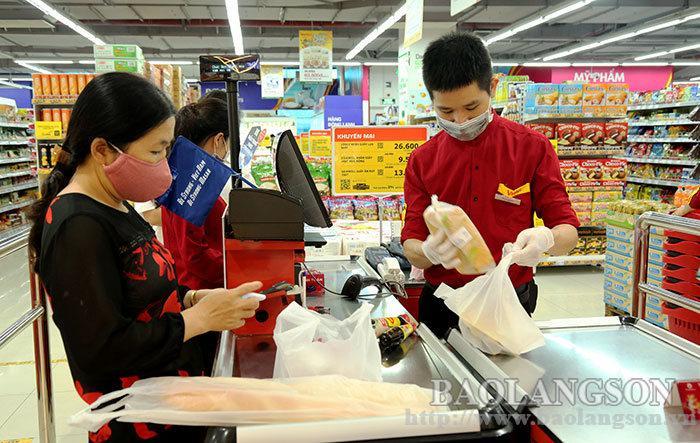
có một chàng trai mặc áo đỏ xuất hiện ở trong quầy tính tiền